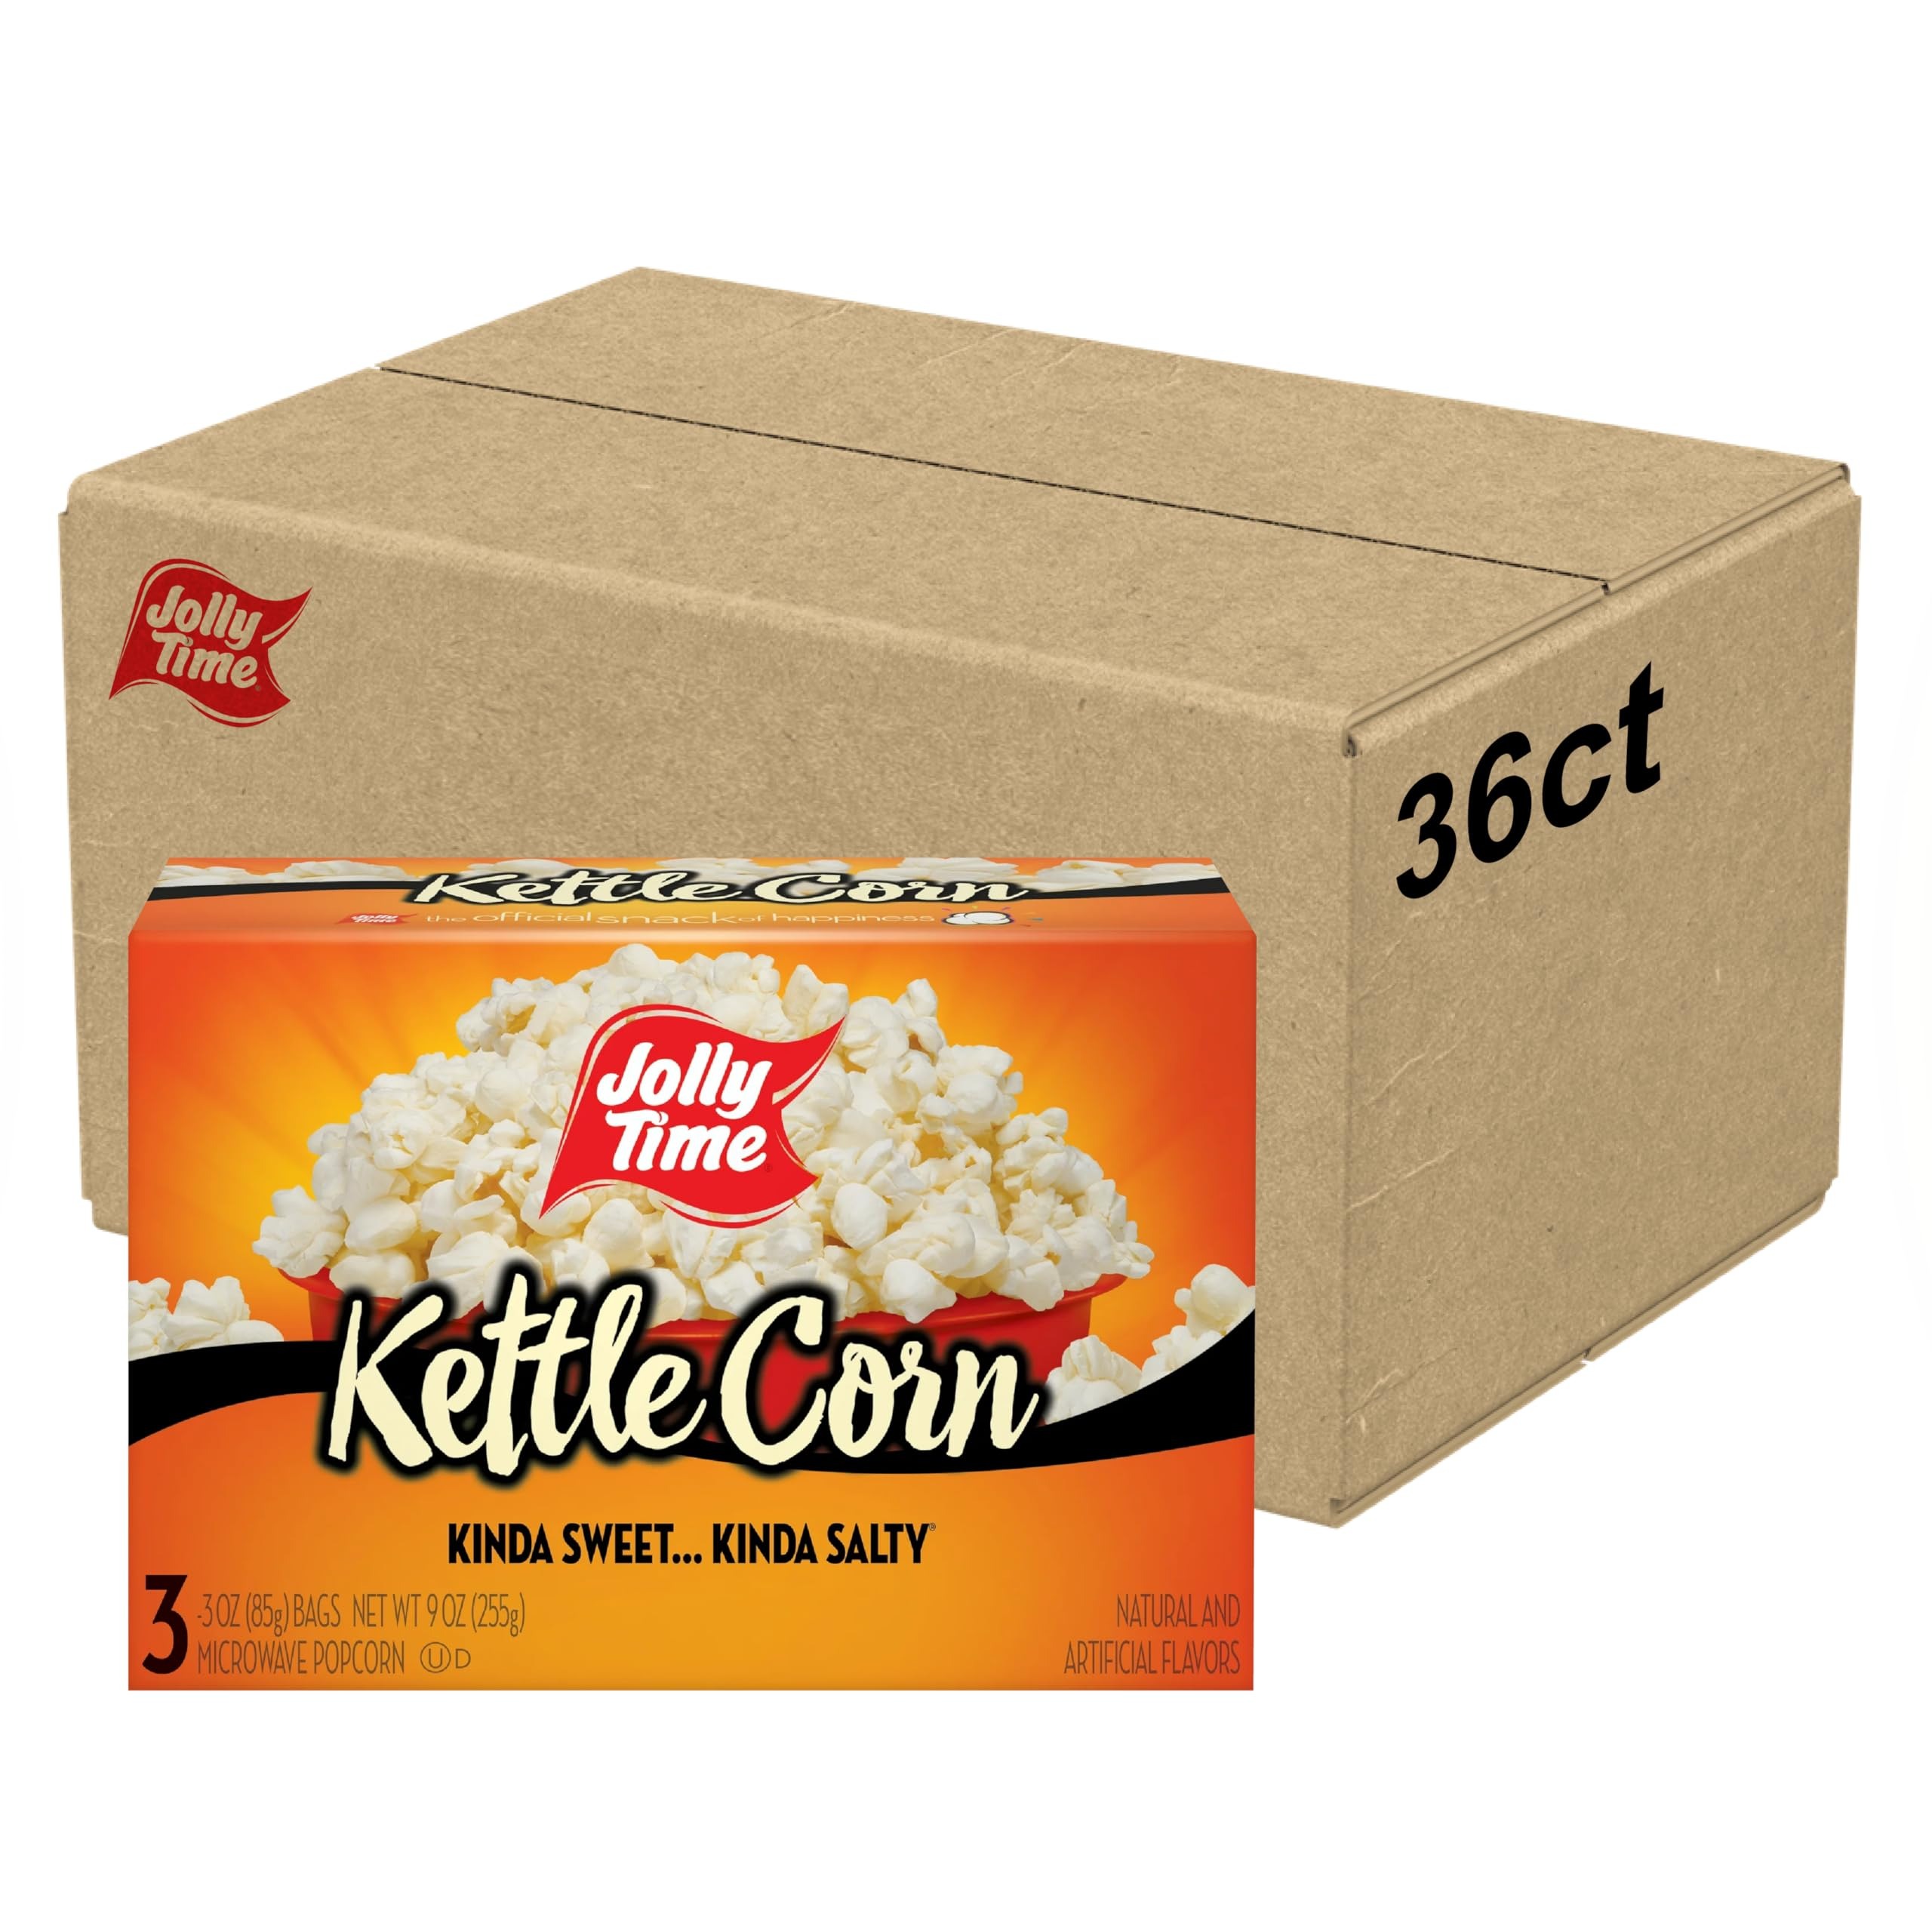
Item Name: Jolly Time Kettle Corn, Festival Fun Sweet & Salty Glazed Gourmet Microwave Popcorn, 3oz Sharing Bag, 3 Bags Per Carton (3 Ounce (Pack of 36))
Bullet Point 1: PACK OF 12 BOXES: Each box contains three regular-size (3 ounce) single bags, for a total of 36 microwave bags. Each bag contains 2.5 servings that yield 8 cups of popped popcorn, making it great buy!
Bullet Point 2: HOMEMADE KETTLECORN FLAVOR ON HOT CRUNCHY KERNELS: Experience the mania and make carnival style, slightly sweet and salty popcorn at home! Perfect for your popcorn balls recipe and a variety of other sweet popcorn treats
Bullet Point 3: NON-GMO AND GLUTEN FREE: It’s no secret that kettle corn is a snack that the whole family will love – mix Kettle Corn with candy or even fruit for a healthy alternative
Bullet Point 4: 100% WHOLE GRAIN AND KOSHER: With only 45 calories per cup popped, Kettle Corn is the smart choice in sweet snacks. Get the best value with this light salted, sugar flavored popcorn that has 0 cholesterol and is high in fiber!
Bullet Point 5: MADE IN THE USA BY AMERICA'S FIRST BRAND OF POPCORN: Founded in 1914, JOLLY TIME is a 4th generation family-owned business, and is the longest continuous Good Housekeeping Seal holder
Product Description: Who says you need to go to the fairgrounds to enjoy hot, freshly popped kettle corn? JOLLY TIME Kettle Corn Microwave Popcorn offers that one of a kind, melt in your mouth flavor that is kind of sweet and kind of salty. Kettle Corn has the outrageously fun flavor of the fair or festival wrapped up in a convenient microwave popcorn package. Our kettle cooked gourmet popcorn is a great snack for kids that provides health benefits as well as a sweet taste. Made from 100% whole grain kernels and packed with fiber, JOLLY TIME Kettle Corn is an after-school snack that parents can feel good about. Gluten free and non-GMO, this sweet popcorn is also cholesterol free and low in saturated fat. Once you try these crunchy popcorn kernels glazed with sweet and salty goodness, you can’t resist.
Value: 108.0
Unit: Ounce

Price: 38.02